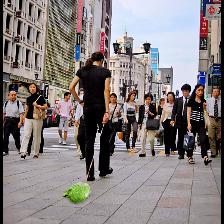
Label: Human